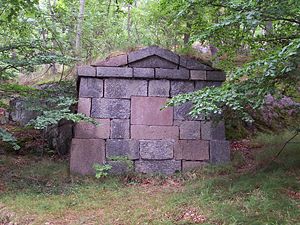
Skärva herregård
Chapmans gravkammer
Skärva herregård er det landsted, som skibsbyggeren Fredric Henric af Chapman lod bygge på fastlandet 1785-86, lige nordvest for Karlskrona og øst for Nättraby, i Blekinge län, Sverige. Herregården er i dag privatejet og har siden 1976 været et bygningsminde. Den indgår også i verdensarven sammen med Flådehavnen Karlskrona, og ligger desuden i Skärva naturreservat.